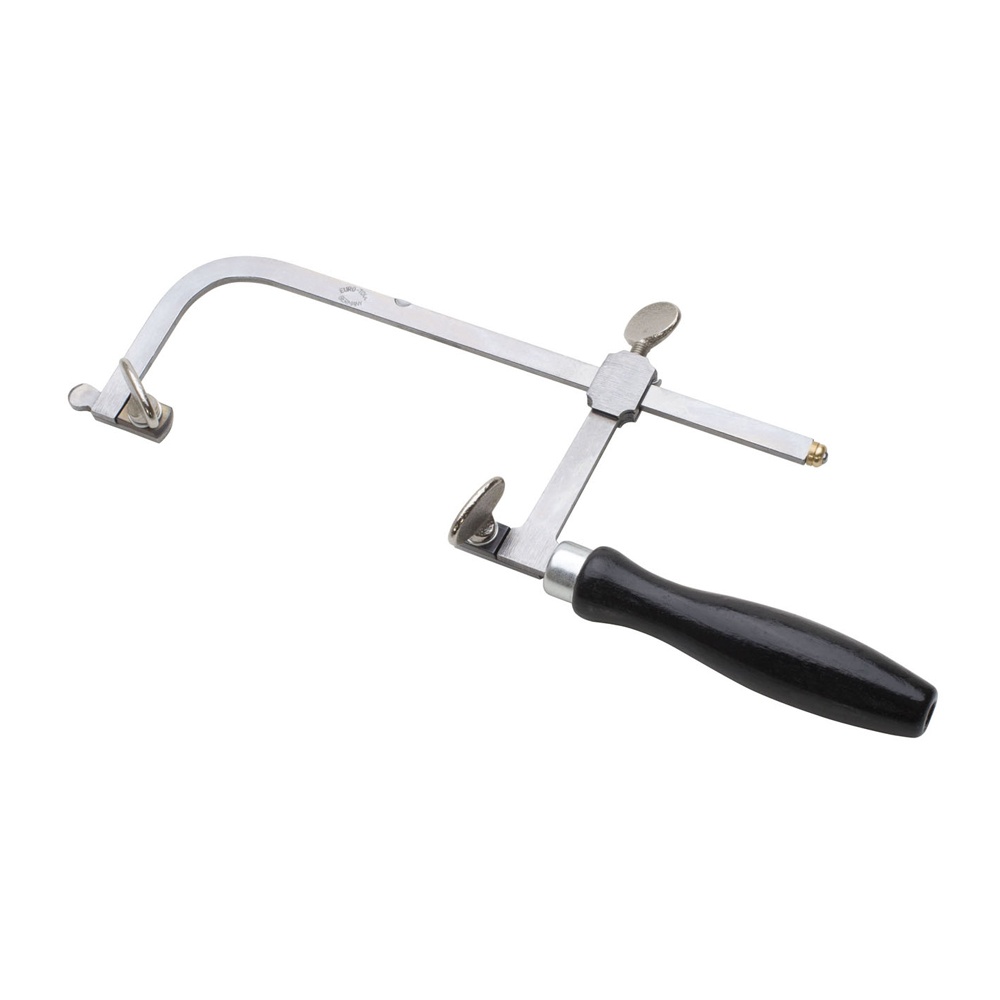
Jewelers' Saw - German - 2-1/4"
Jewelers' Saw - German - 2-1/4" High quality, well balanced frames of this saw are strongly constructed with hardwood handles. Blades are firmly held by serrated lugs. Adjustable frames to accommodate broken blades. Professional jewelers' saw frame has a 2-1/4" throat. This small saw is excellent for the beginner because the short throat makes it easy to control which will save you on broken saw blades. German made. Choose the blade that best suits the thickness of the material being sawn. The ideal ratio is 3 teeth on the materials at any time. Use a B&S gauge to determine the thickness if unknown. Blade Size Use With Teeth Per Inch Blade Thickness Equivalent Drill Size 8/0 24 to 26 gauge 81 .0060" 80 6/0 24 gauge 76 .0070" 79 5/0 22 to 24 gauge 71 .0080" 78 4/0 22 gauge 66 .0086" 77 3/0 22 gauge 61 .0095" 76 2/0 20 to 22 gauge 56 .0103" 75 1/0 18 to 22 gauge 53.5 .0110" 73 1 18 to 20 gauge 51 .0120" 71 2 16 to 18 gauge 43 .0134" 70 3 12 to 14 gauge 40.5 .0140" 68 4 10 gauge 38 .0150" 67 5 8 gauge 35.5 .0158" 65 6 6 to 8 gauge 33 .0173" 58
Brand: Euro Tool
Category: Hardware > Tools > Saws > Hand Saws > Coping Saws